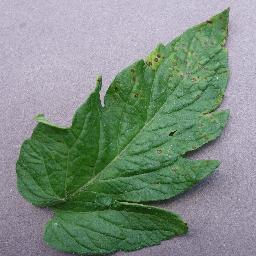
Label: Tomato___Septoria_leaf_spot